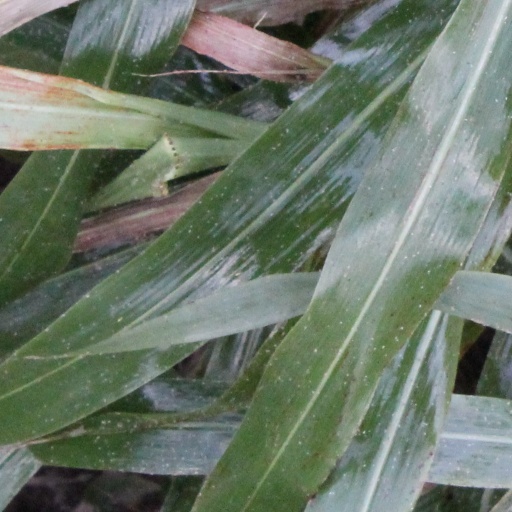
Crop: sorghum